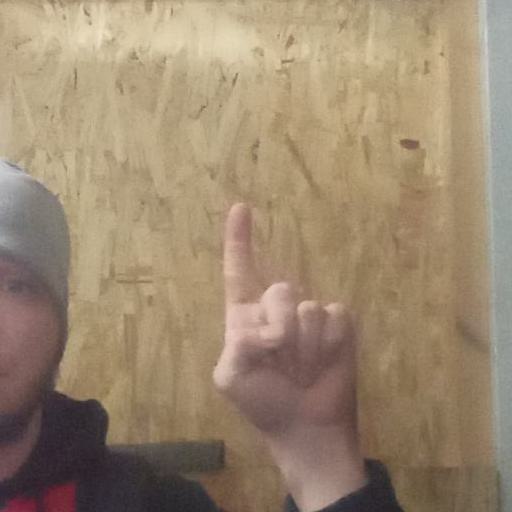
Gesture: one